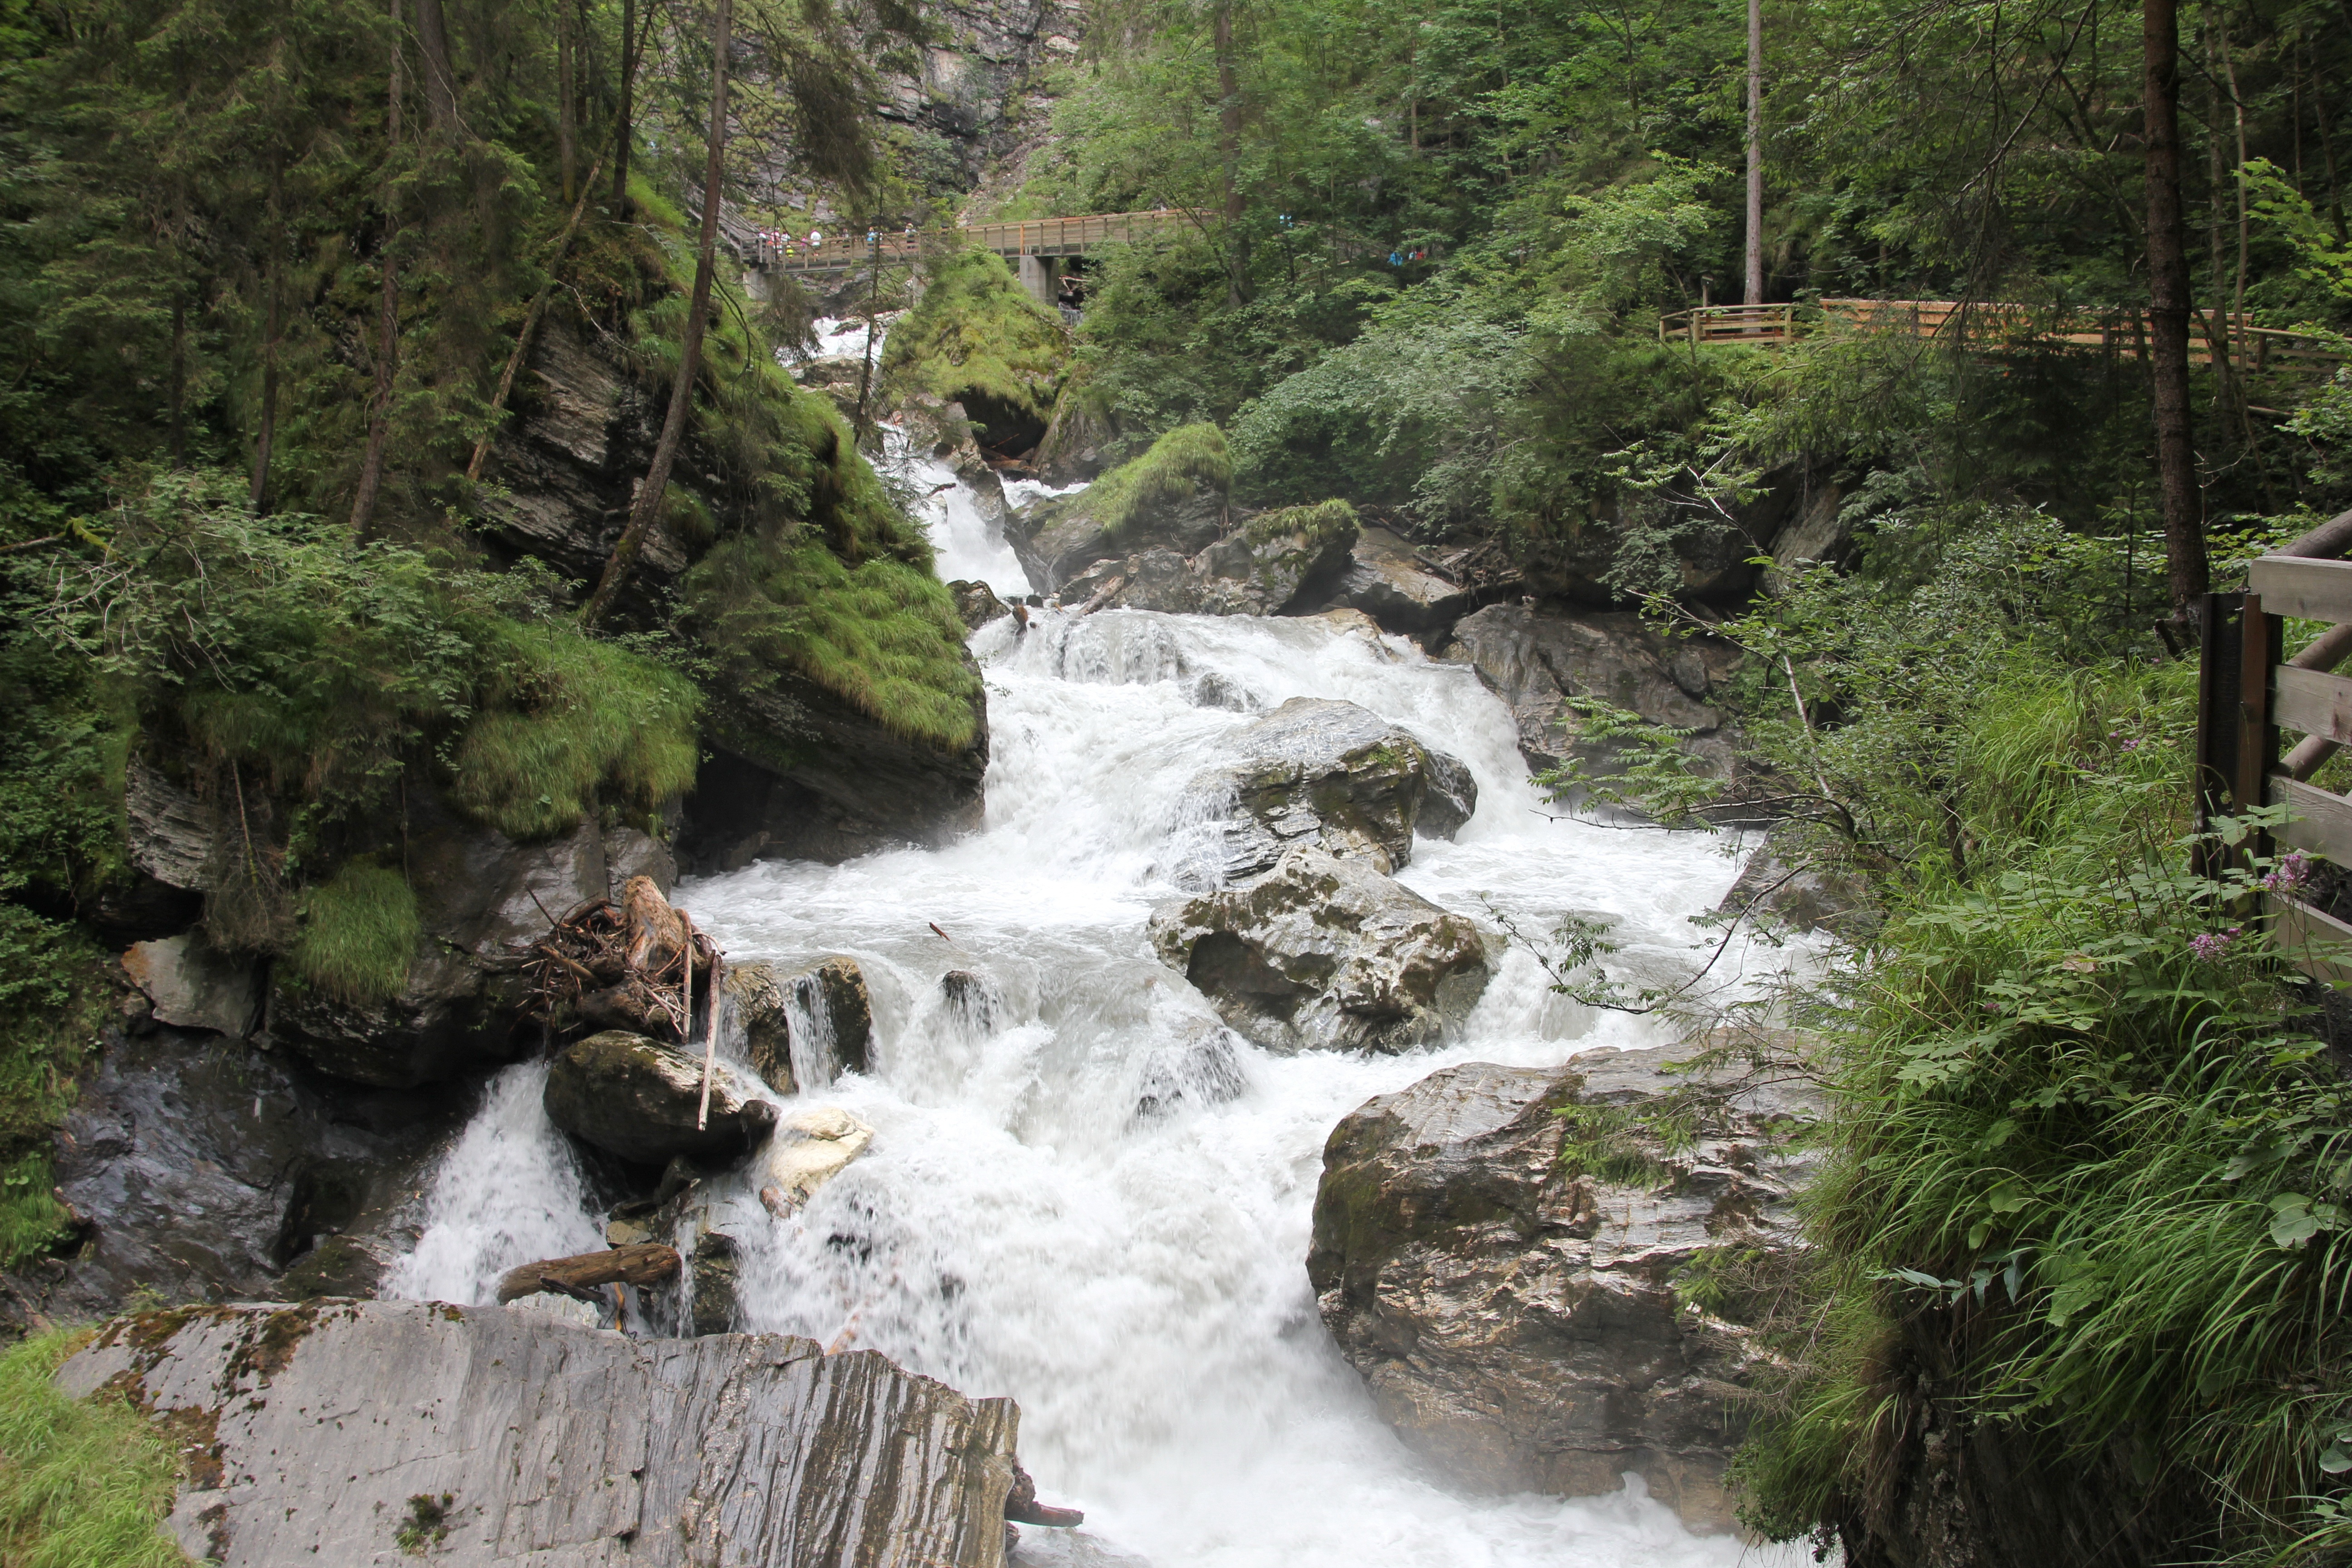
landscape, water, nature, rock, waterfall, creek, wilderness, hiking, river, valley, stone, stream, rapid, gorge, canyon, body of water, rainforest, ravine, wasserfall, waters, white water, water feature, watercourse, wadi, murmur, running water, mountain stream, clammy, geological phenomenon